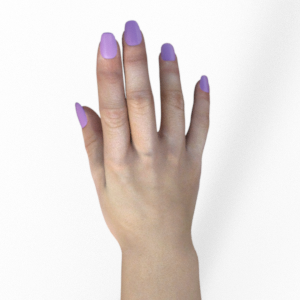
Label: paper